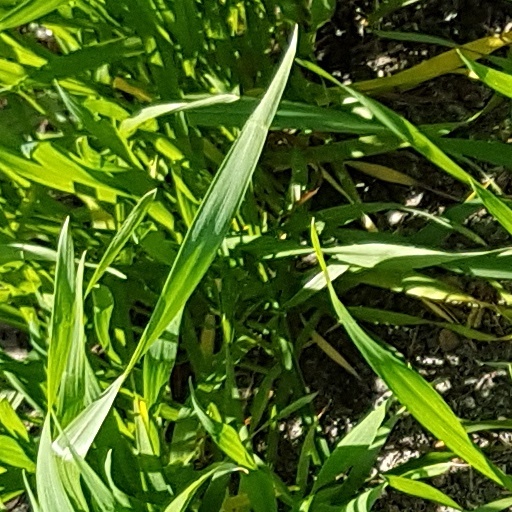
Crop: wheat